Alexander Burkov

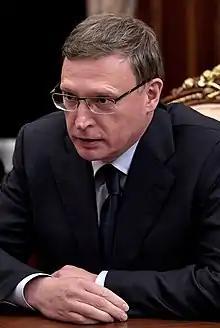
Burkov in 2017

Alexander Leonidovich Burkov (born 23 April 1967) is a Russian politician who served as governor of Omsk Oblast from 2017 to 2023. He is a member of the Central Council of A Just Russia — For Truth party.